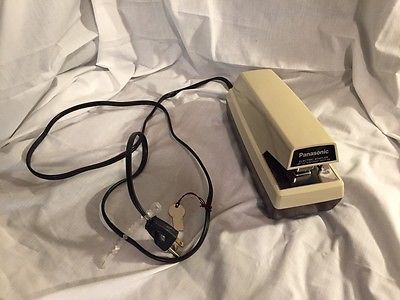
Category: stapler